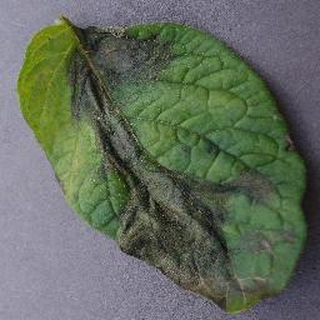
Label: potato_late_blight